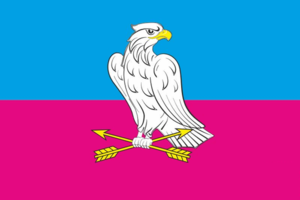
Perechtchepyne ou Perechtchepino est une ville de l'oblast de Dnipropetrovsk, en Ukraine. Sa population s'élevait à 10 178 habitants en 2013.